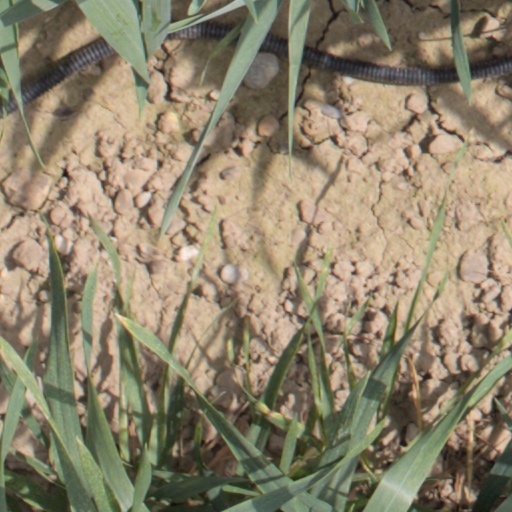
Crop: wheat